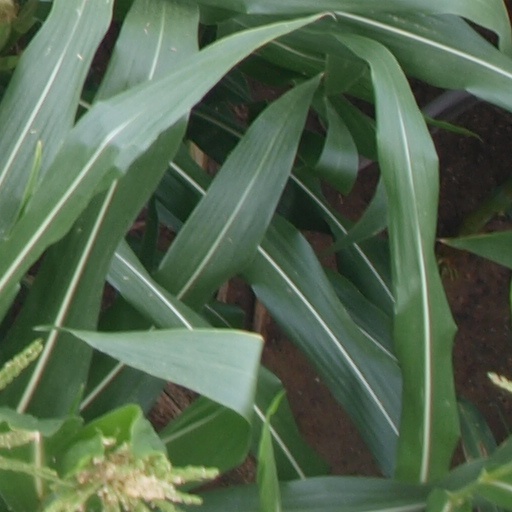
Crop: maize; corn